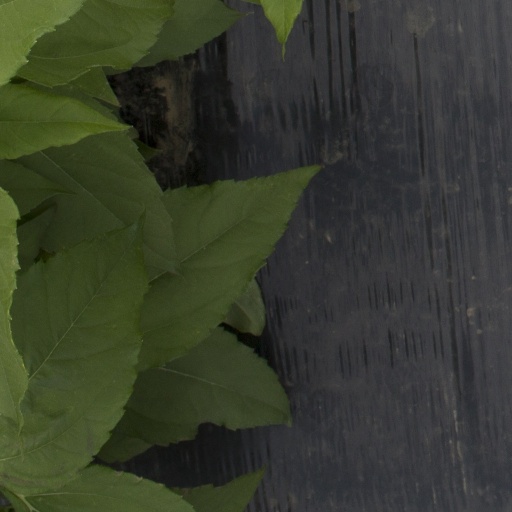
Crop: Jerusalem artichoke